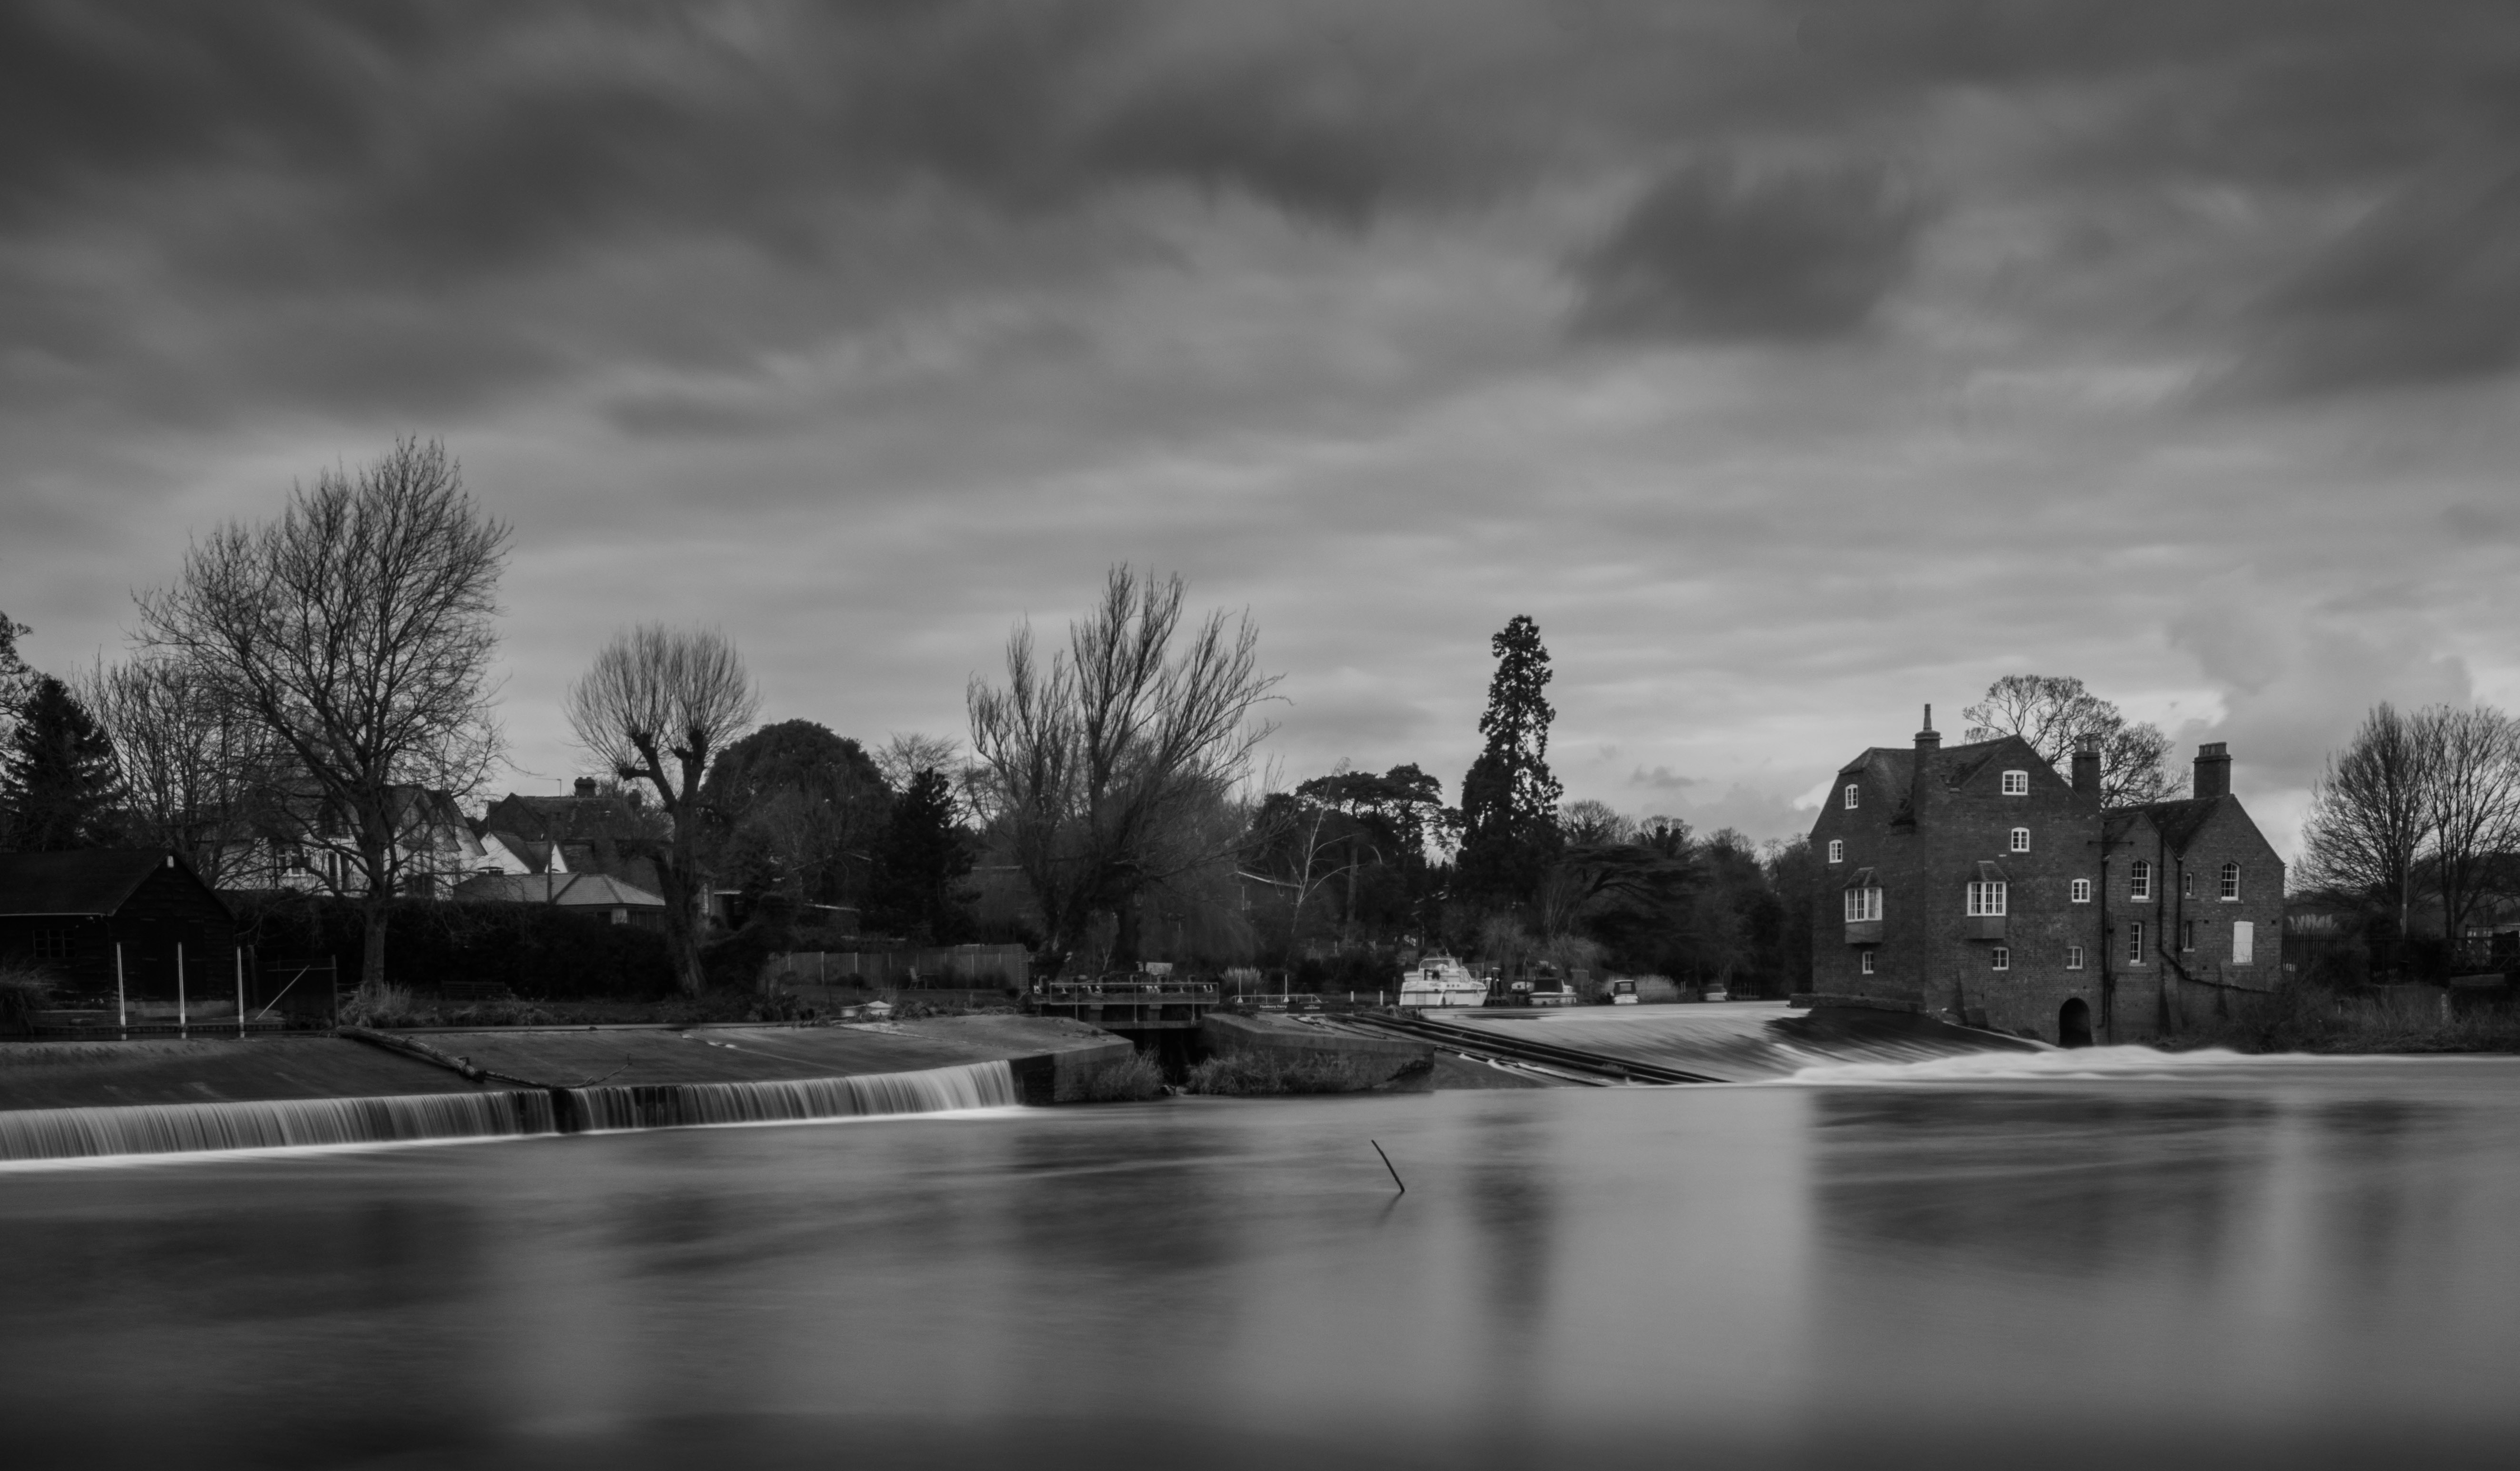
tree, water, cloud, black and white, sky, white, boat, skyline, photography, cloudy, morning, building, city, cityscape, dusk, evening, reflection, darkness, black, monochrome, trees, bw, long, clouds, exposure, buildings, silver, boats, noir, blanc, worcestershire, bn, weir, fladbury, urban area, monochrome photography, atmospheric phenomenon